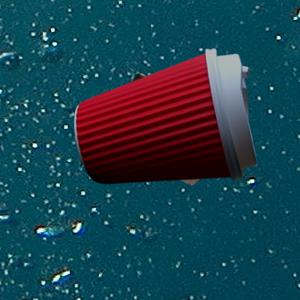
Label: cups